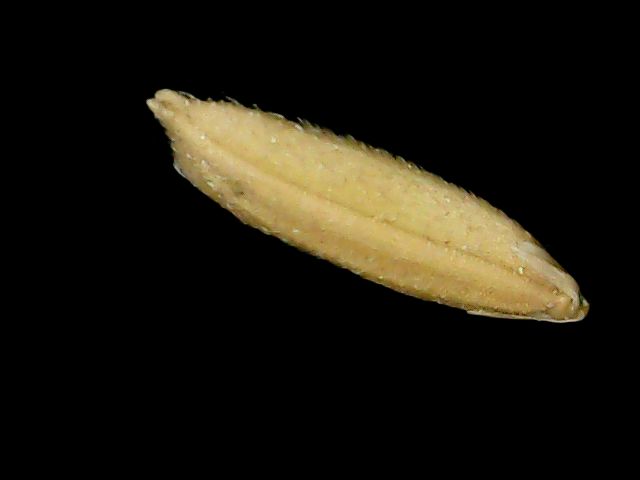
Rice variety: Binadhan12